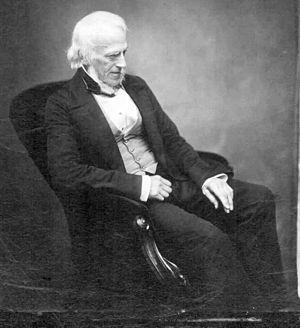
James De Carle Sowerby est un minéralogiste et un illustrateur britannique, né en 1787 et mort en 1871.